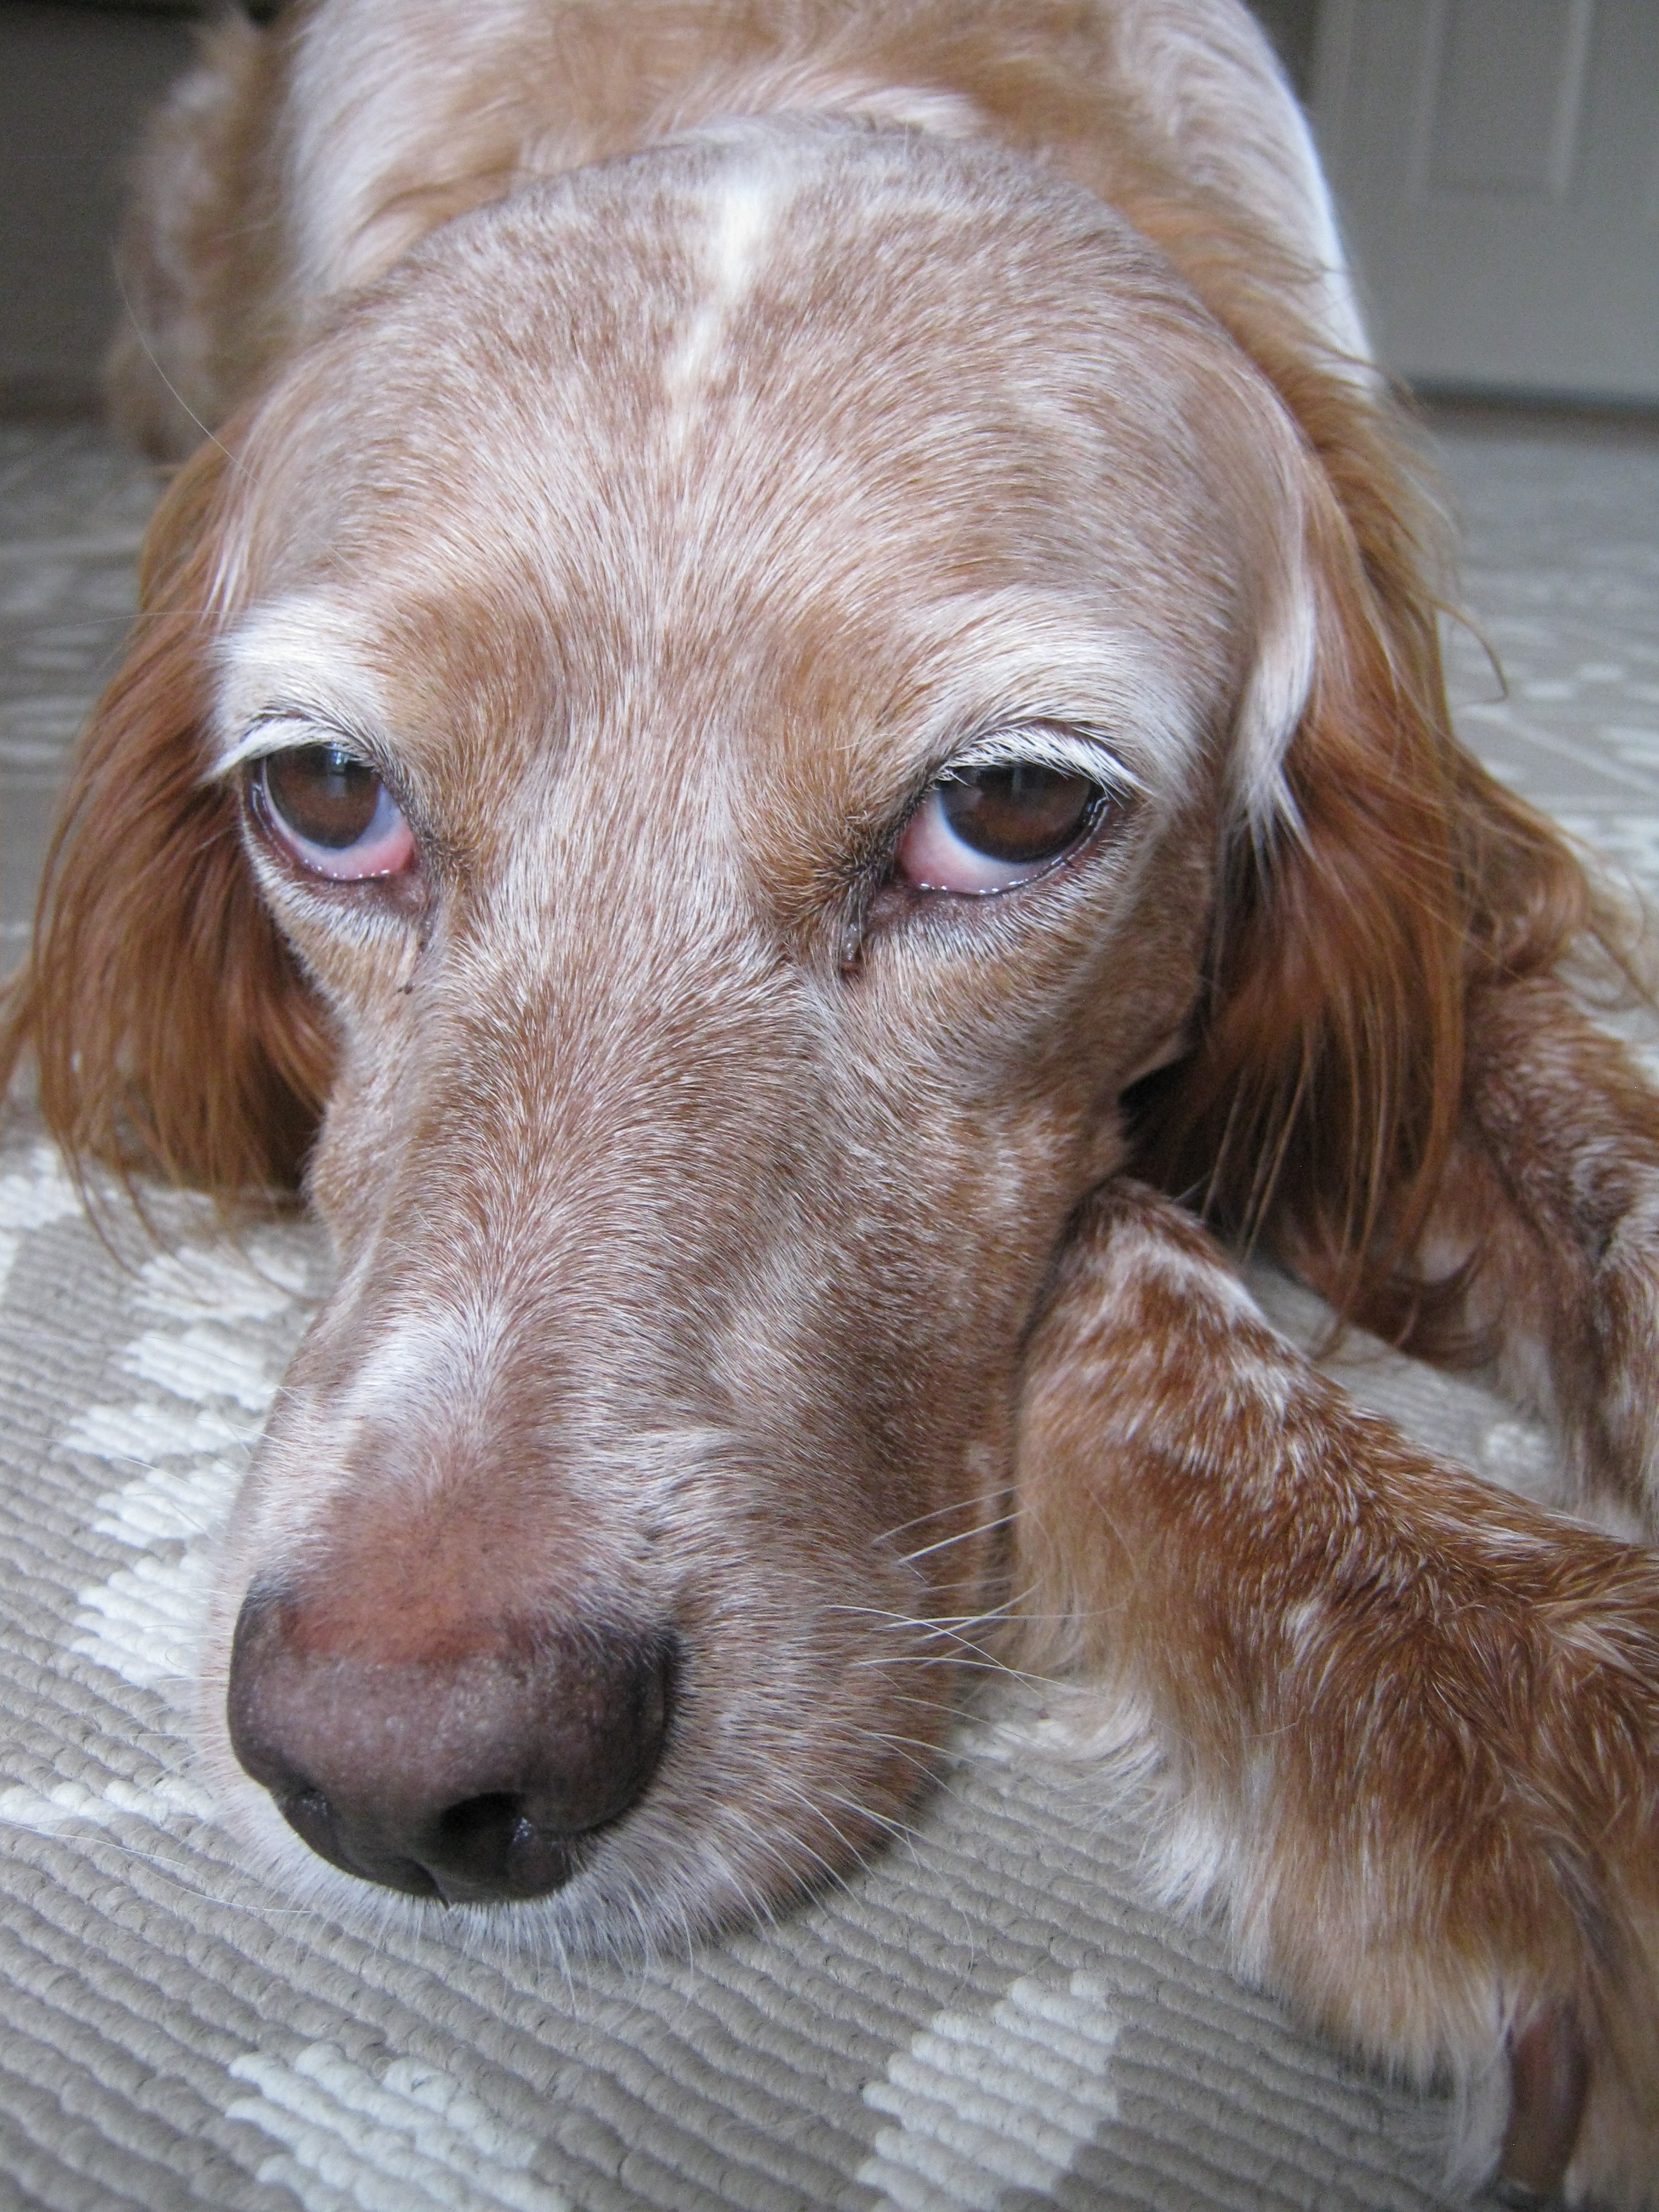
sweet, dog, pet, relax, mammal, rest, lounge, spaniel, animals, vertebrate, dog breed, setter, irish setter, dog like mammal, carnivoran, english cocker spaniel